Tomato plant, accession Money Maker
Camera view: tilt-top (135 deg); turntable rotation: 150 degrees
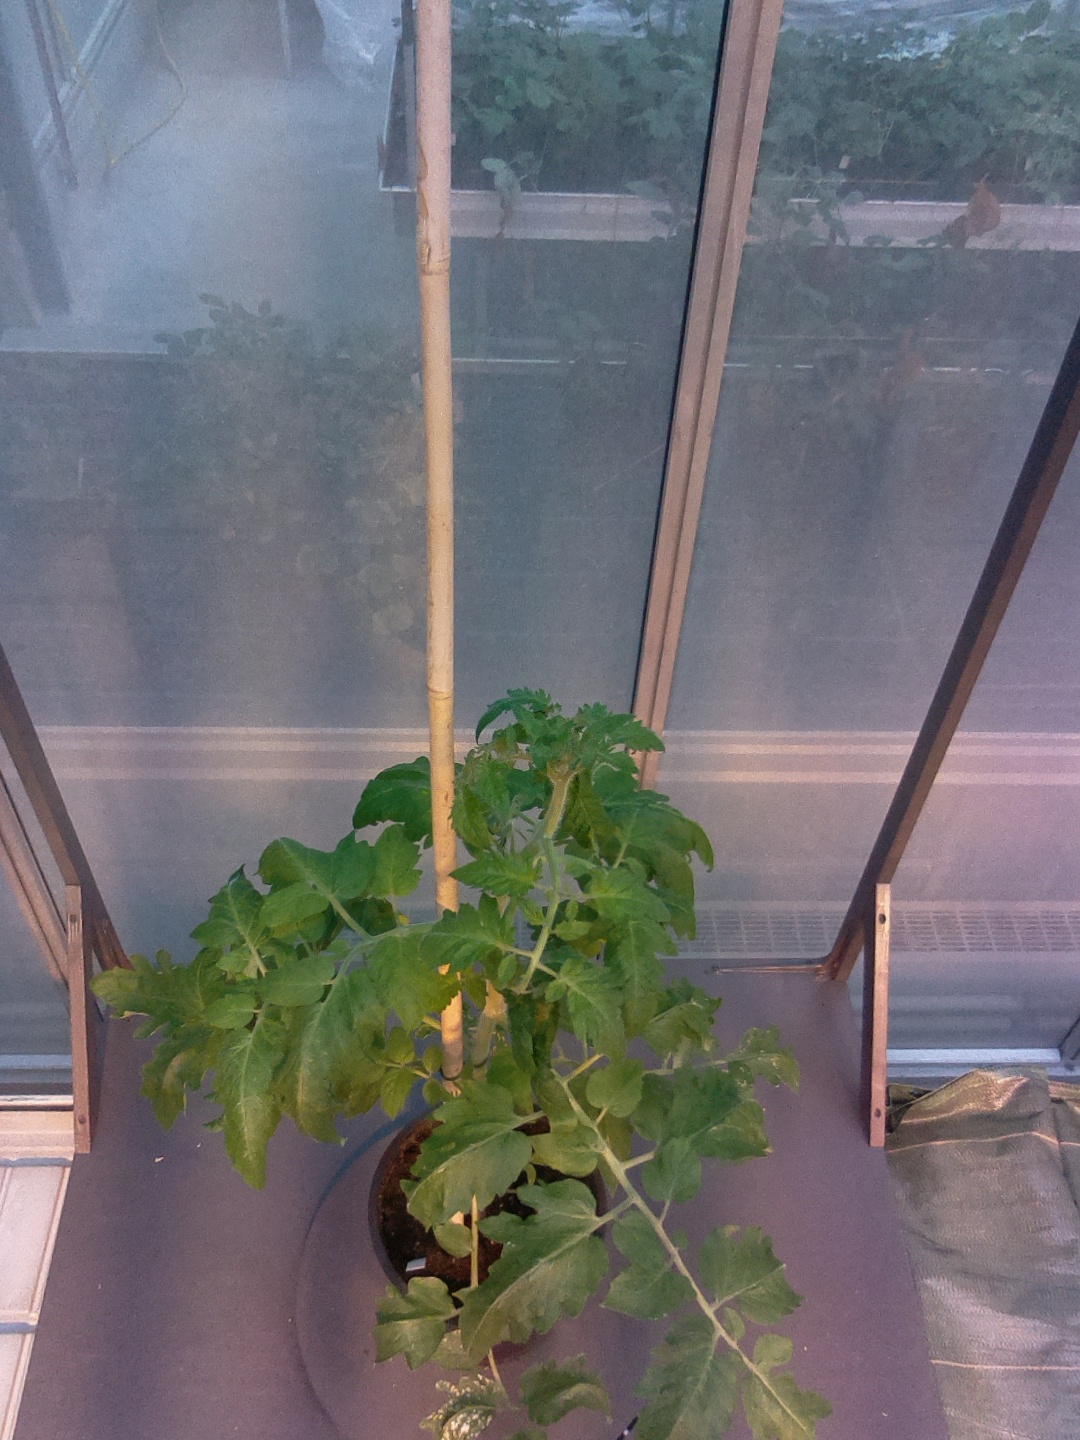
BBCH growth stage 53: 3 inflorescences visible